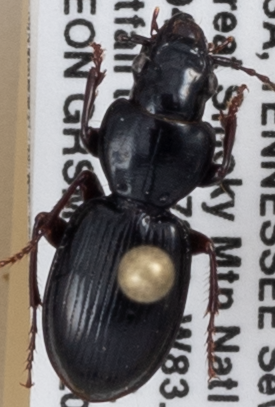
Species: Cyclotrachelus freitagi
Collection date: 2018-07-24
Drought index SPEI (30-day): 1.45
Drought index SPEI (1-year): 0.54
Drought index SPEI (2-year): -0.17